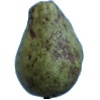
Label: Pear Stone 1